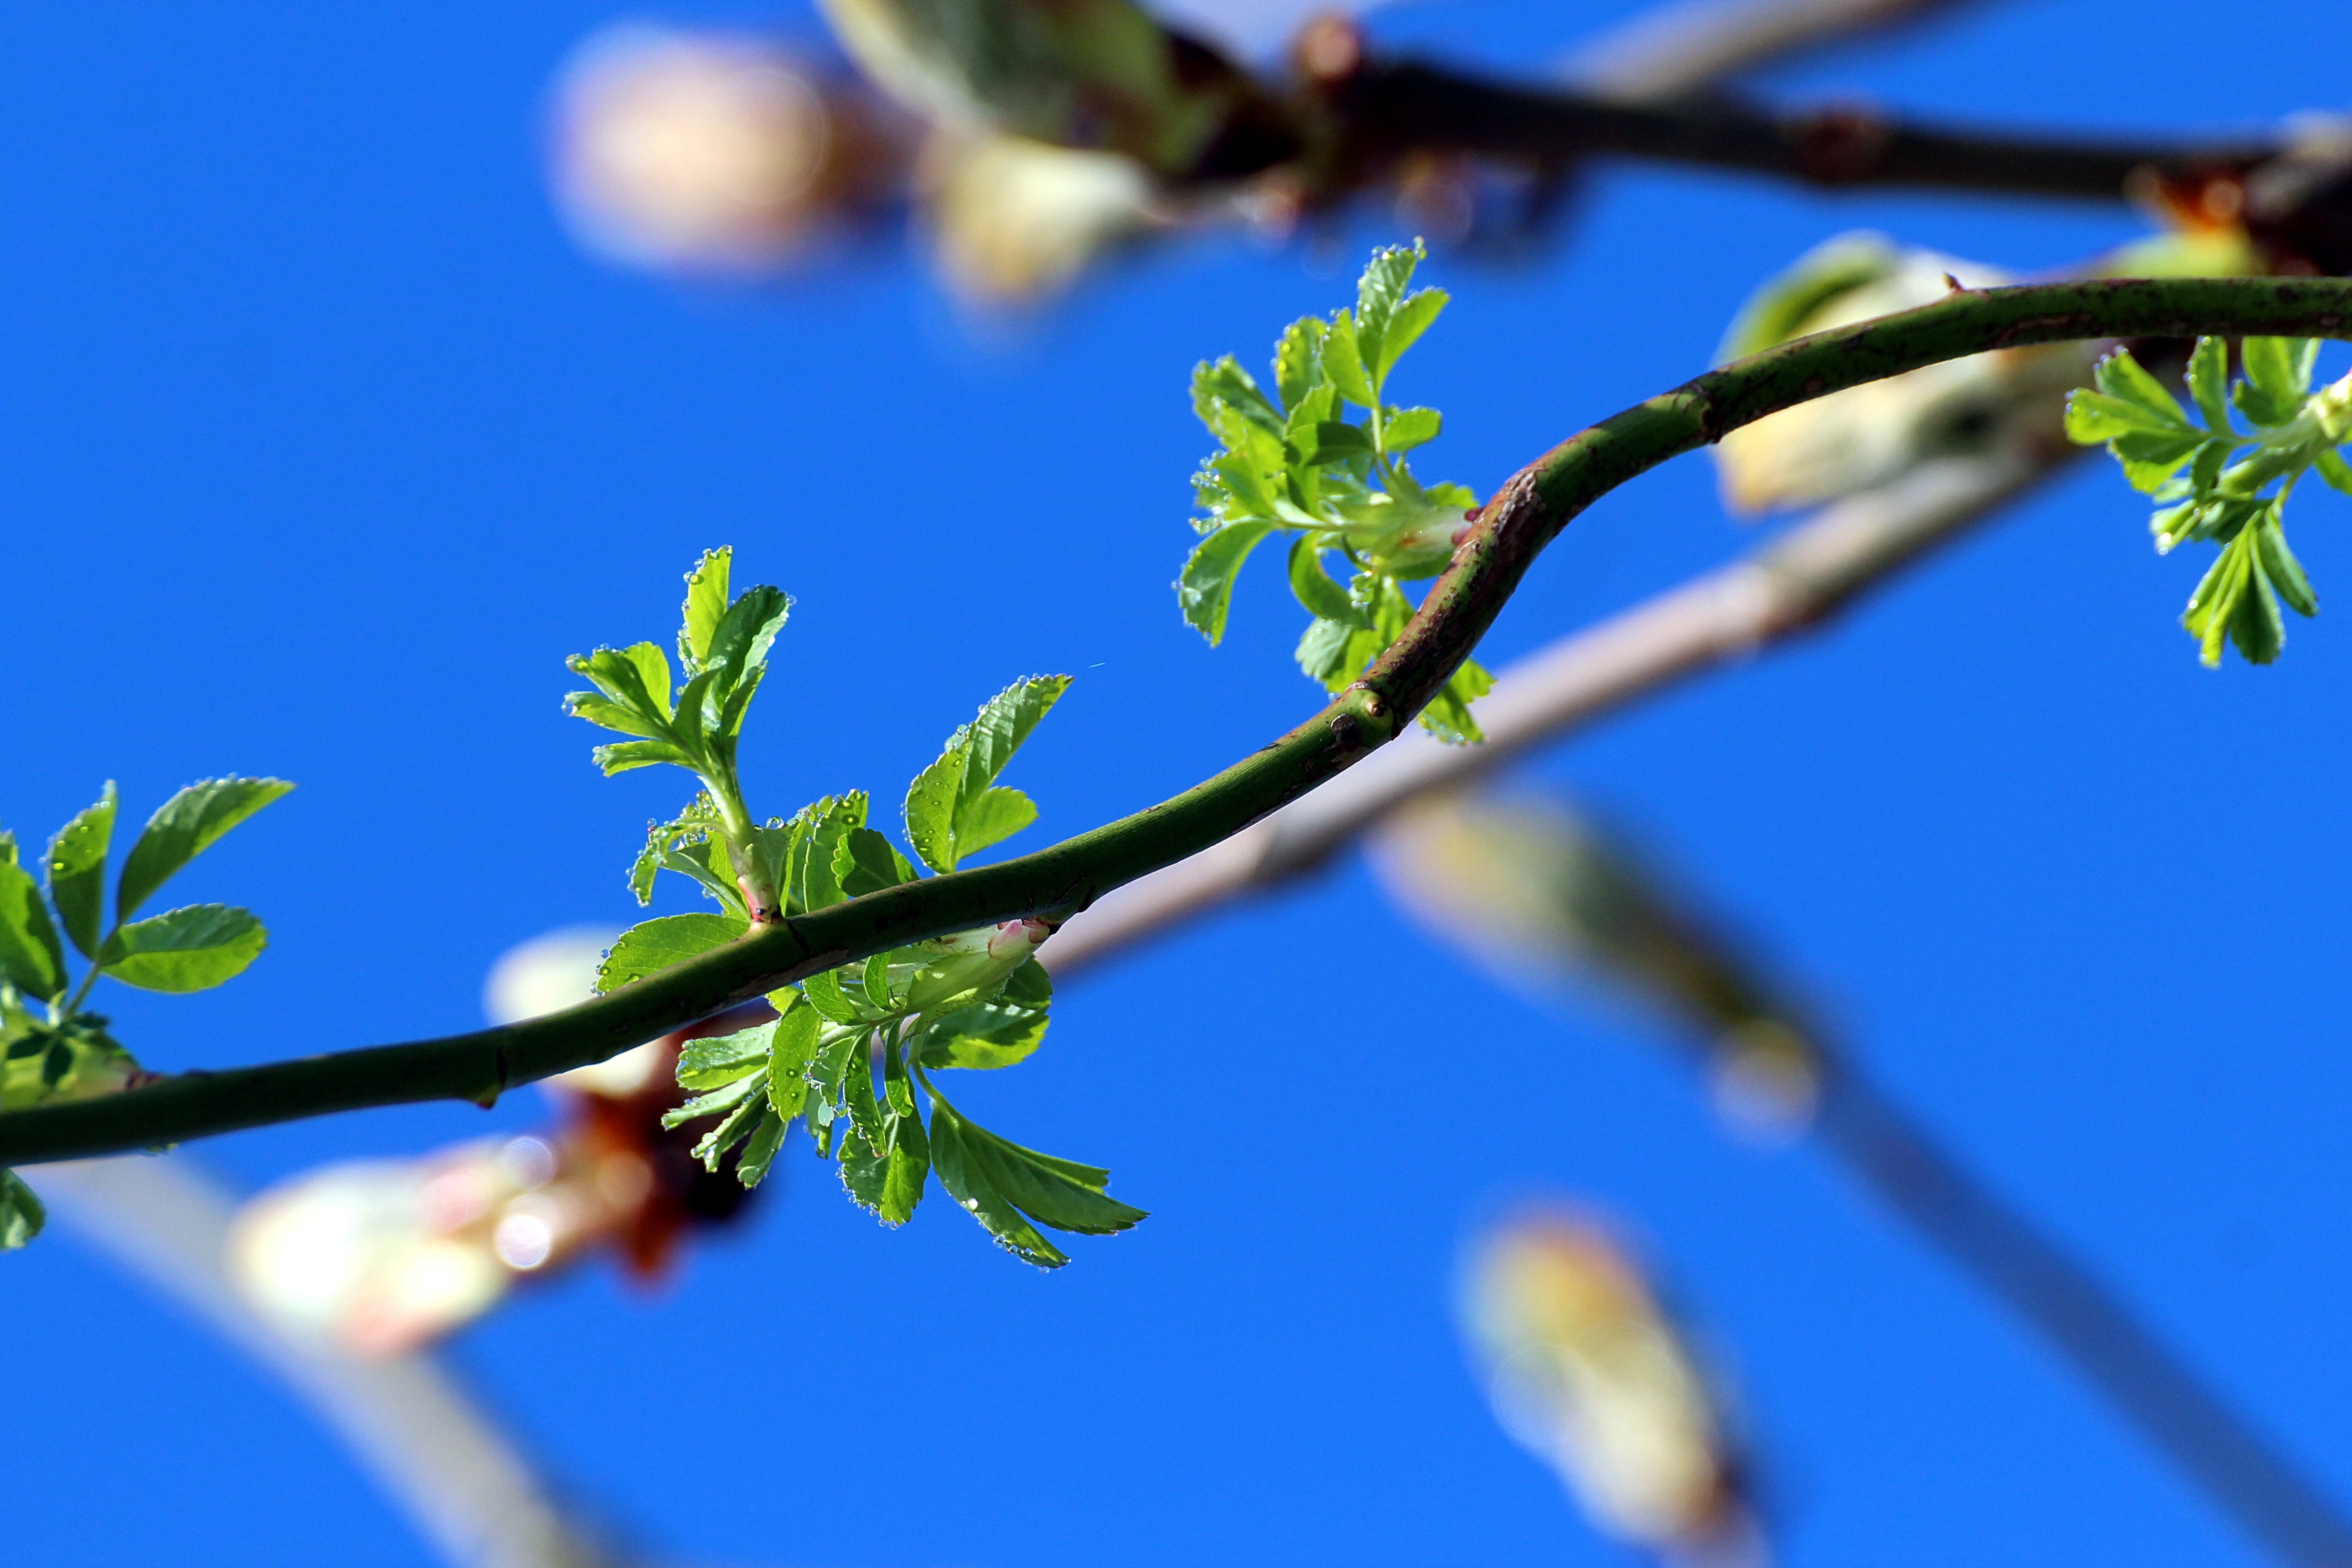
tree, nature, branch, blossom, plant, fruit, leaf, flower, bloom, food, spring, produce, flora, twig, shrub, branches, bud, macro photography, flowering plant, young drove, plant stem, woody plant, land plant